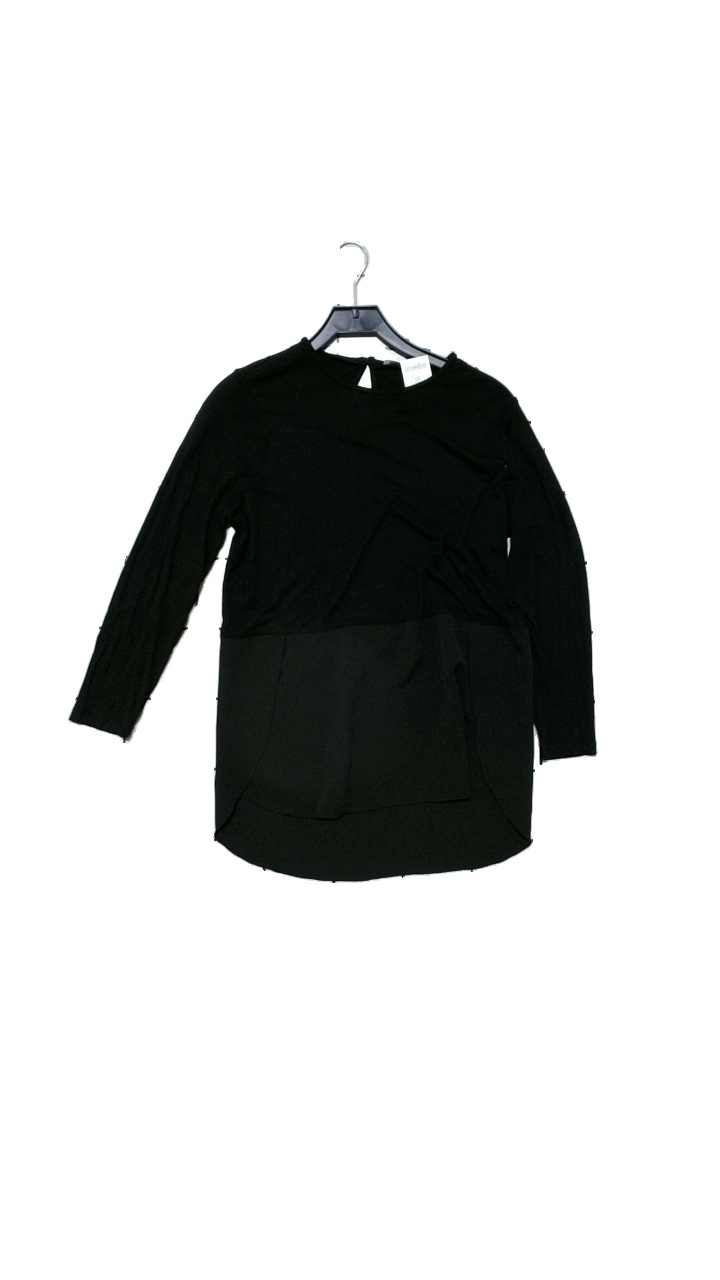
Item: Top (Ladies)
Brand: Wera
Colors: Black
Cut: C-collar, Long
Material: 100% viscose. 100% polyester
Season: All
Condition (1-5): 4
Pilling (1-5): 4
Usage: Reuse
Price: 50-100